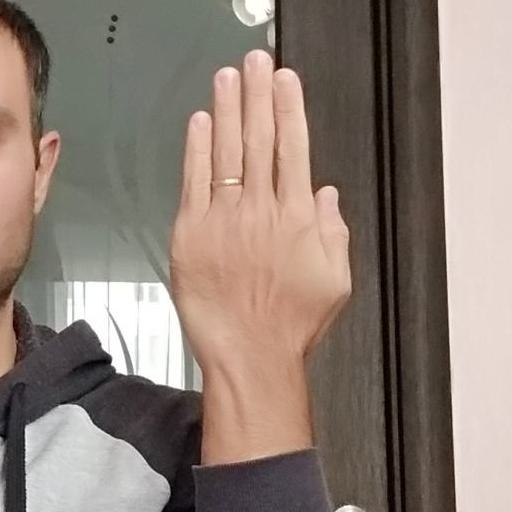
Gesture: stop_inverted